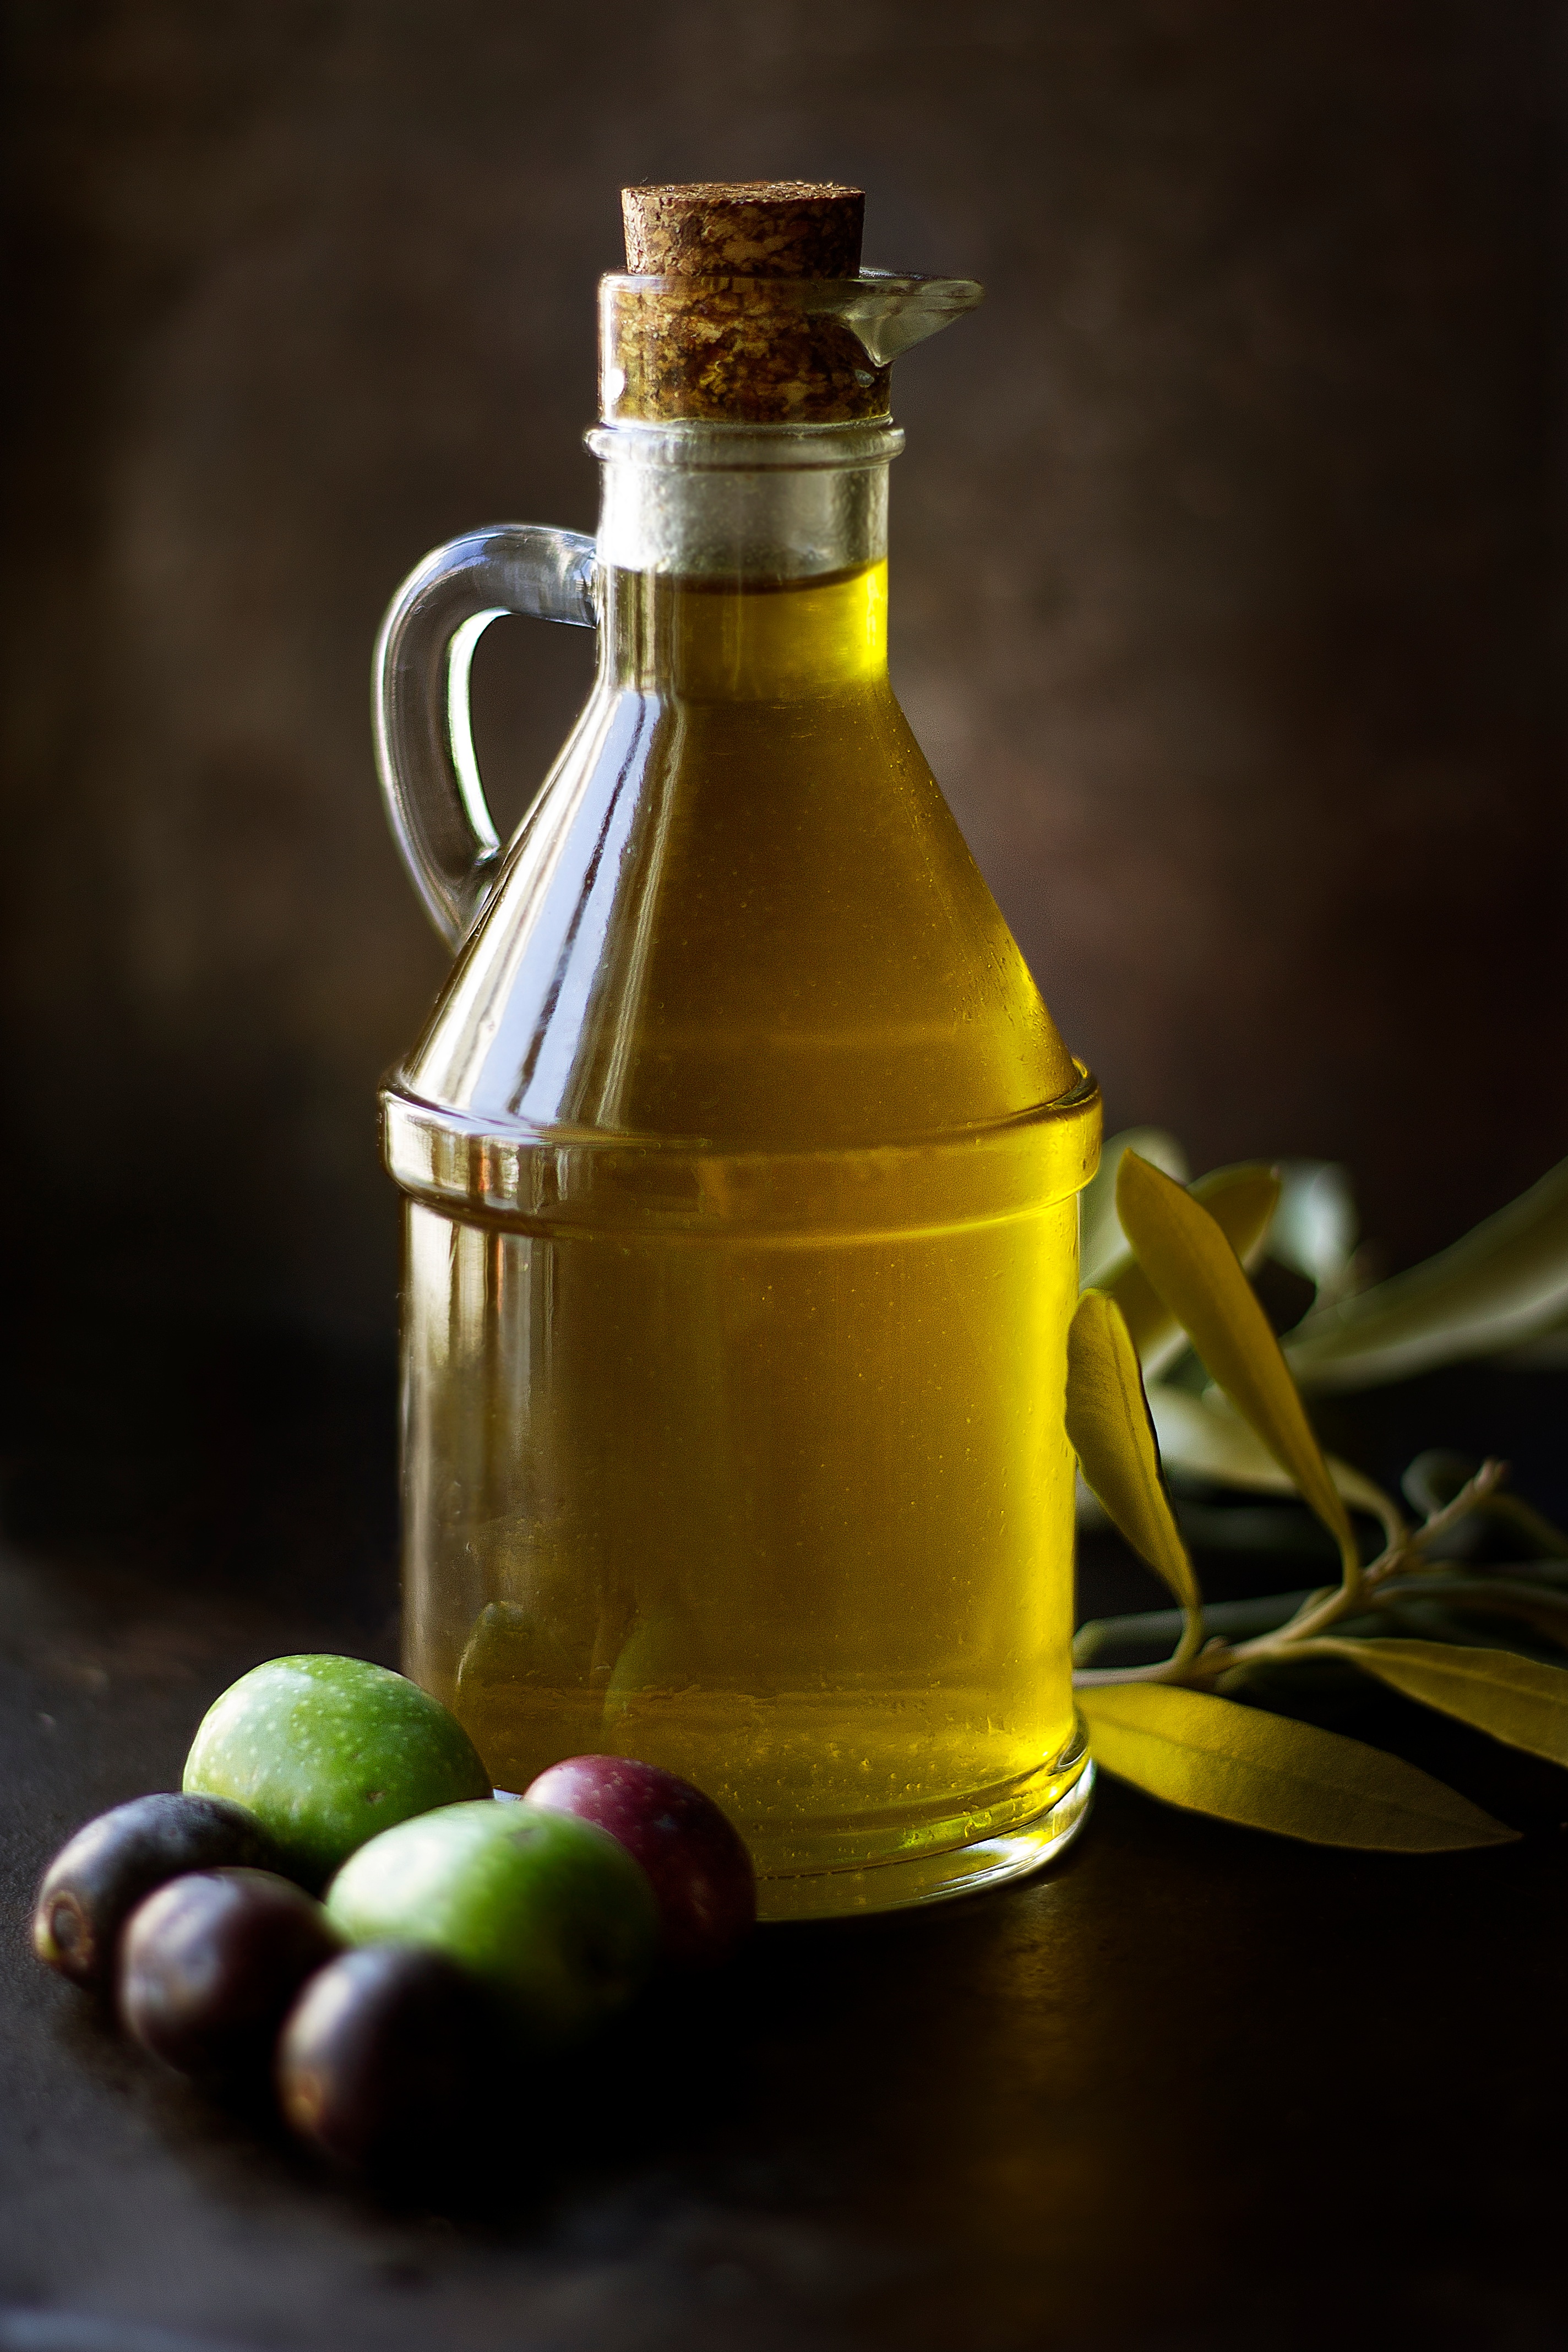
plant, fruit, food, produce, drink, bottle, still life, liqueur, olive oil, flavor, flowering plant, still life photography, land plant, drinkware